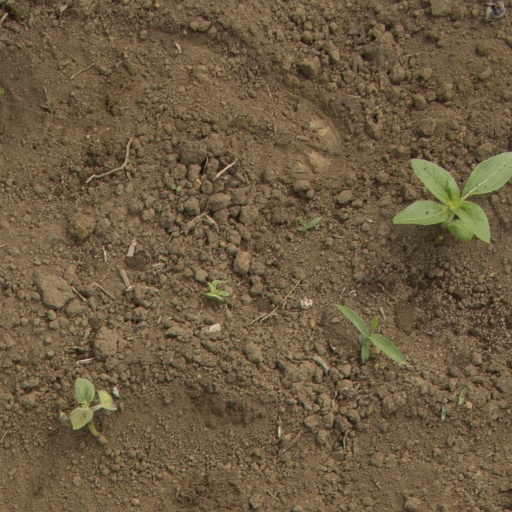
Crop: Jerusalem artichoke